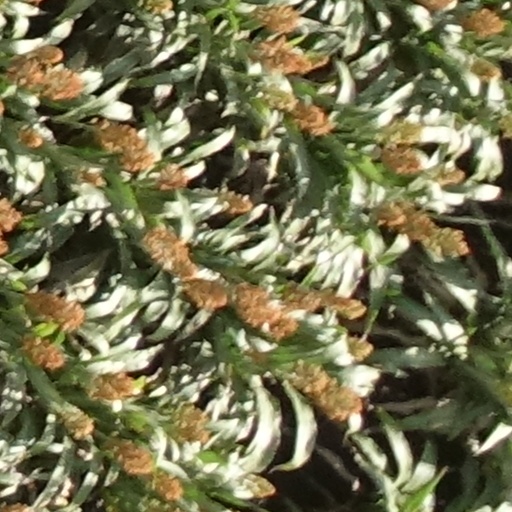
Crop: sorghum